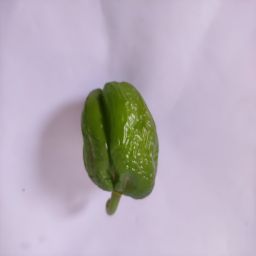
Crop: Bell Pepper
Quality: Ripe